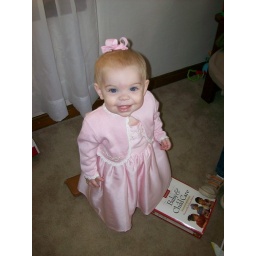
Hannah in her pretty pink dress before Great-Grandpa's wedding.